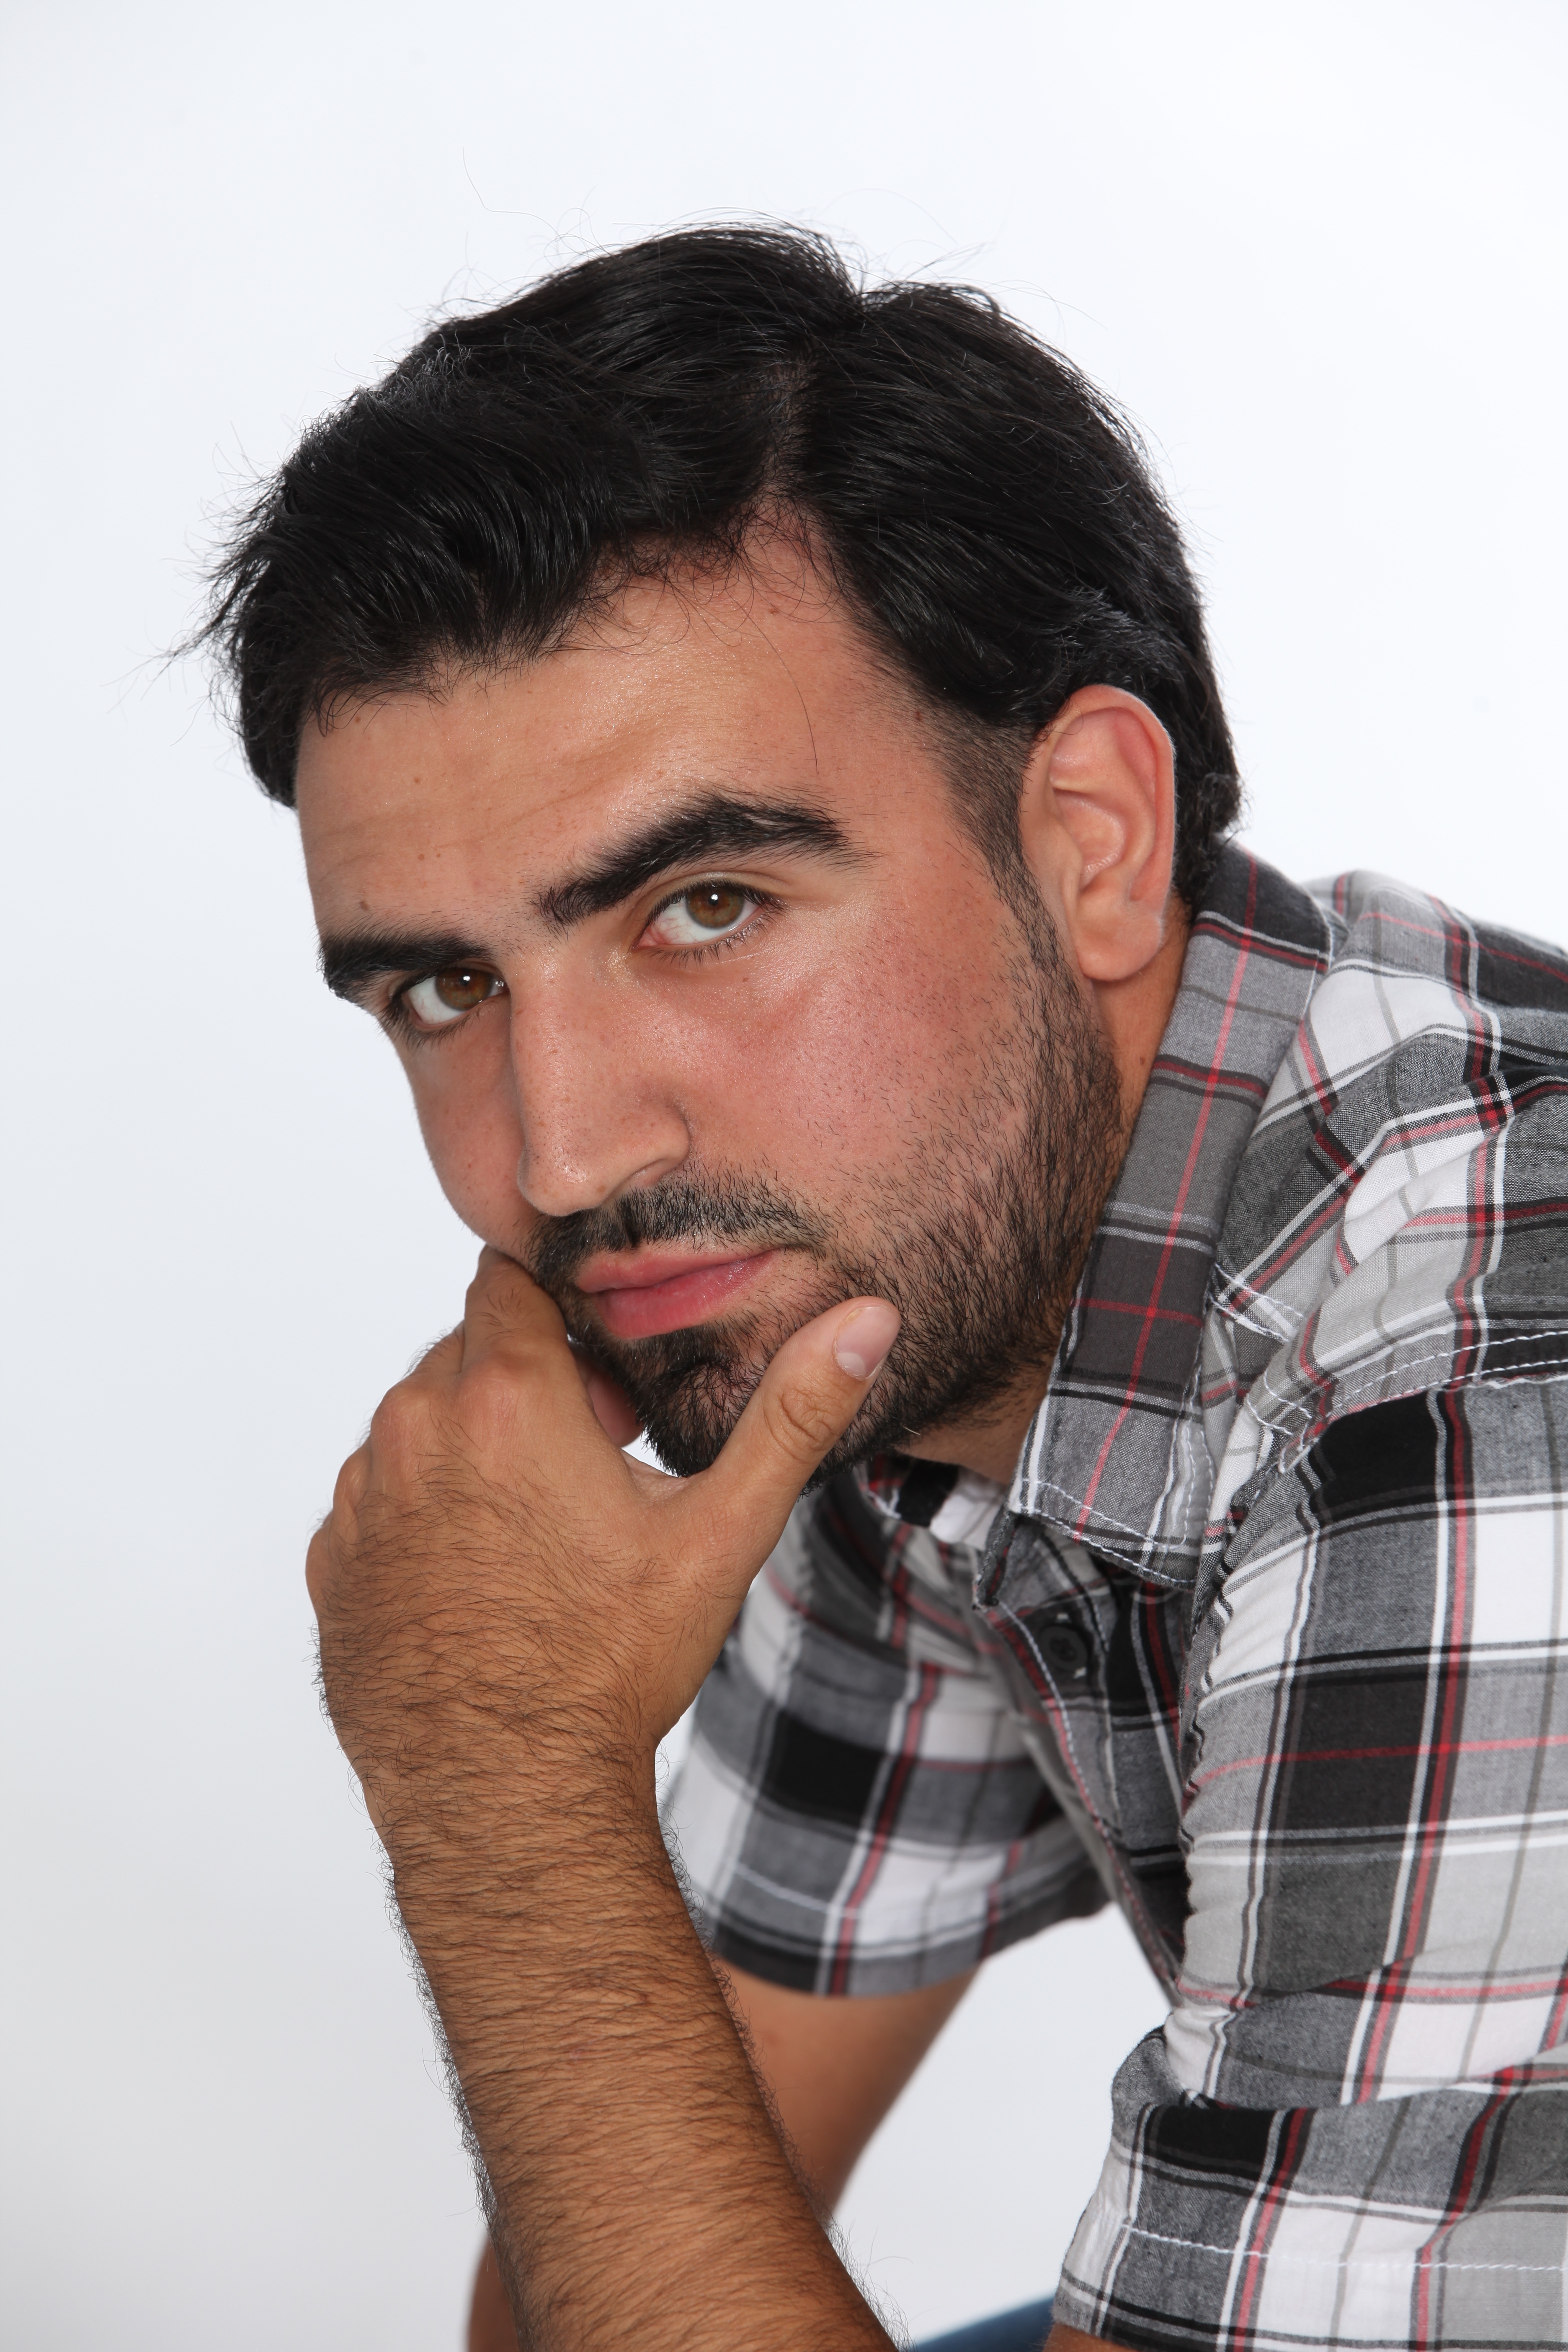
man, person, people, hair, photography, looking, male, singer, portrait, model, human, hairstyle, smiling, beard, mouth, face, nose, head, singing, moustache, real, headshot, adult, mature, photo shoot, facial hair